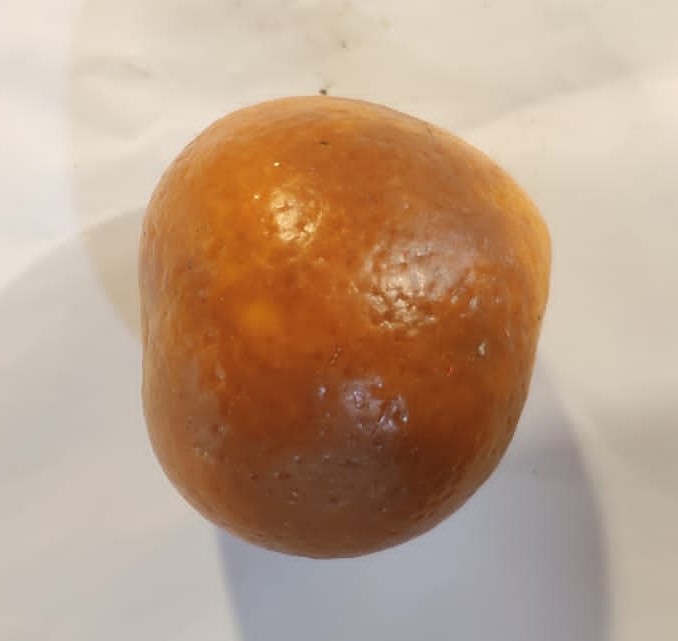
Fruit: orange
Condition: rotten